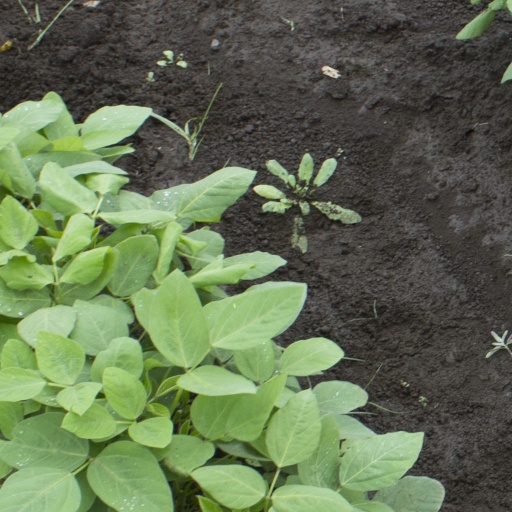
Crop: soybean